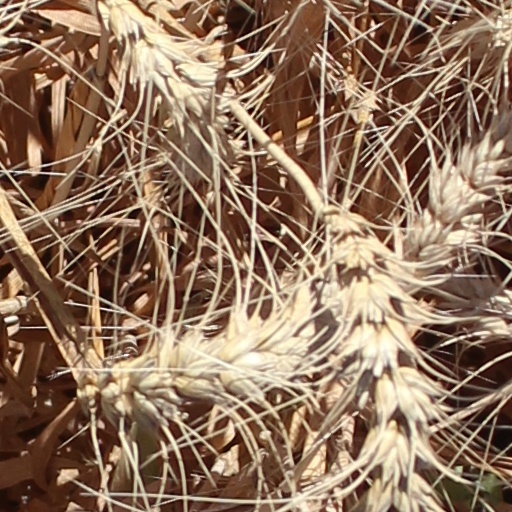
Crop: wheat